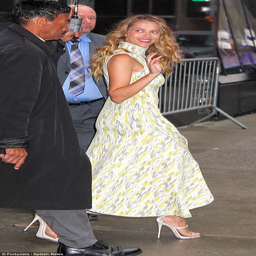
happy to be there : flashed a wide smile and waved to fans despite the weather